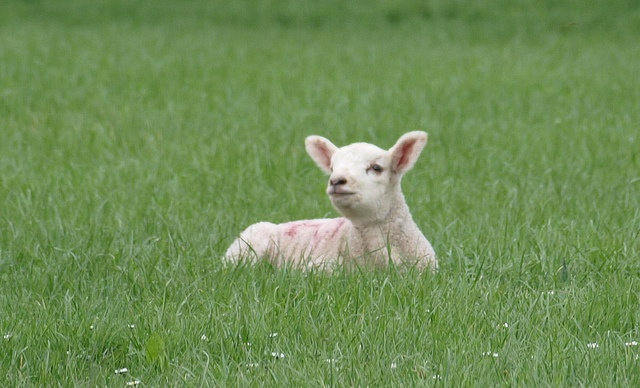
A sheep relaxing on the grass with it's eyes open.
A baby lamb is sitting in the grass.
A white lamb sitting in a grassy area in a field.
A lamb is lying down in a field of grass.
A lamb is laying down in the grass.